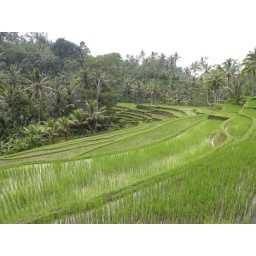
terraced rice field from above the rock temple